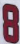
Number: 8